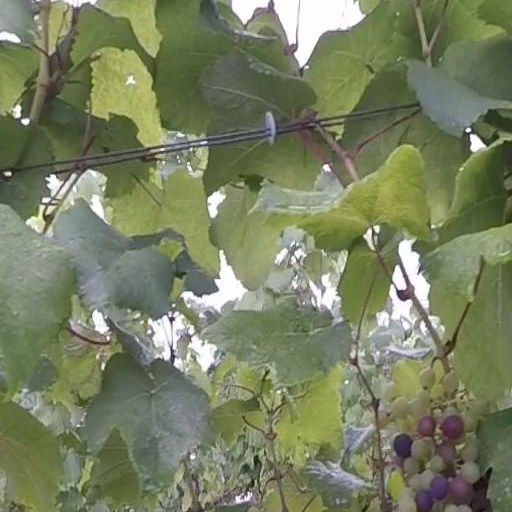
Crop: grape